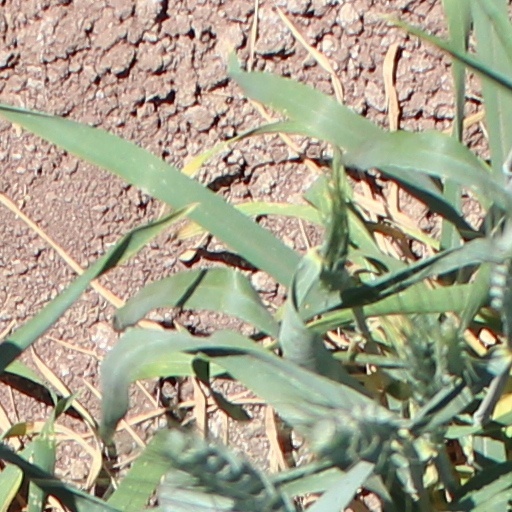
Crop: wheat